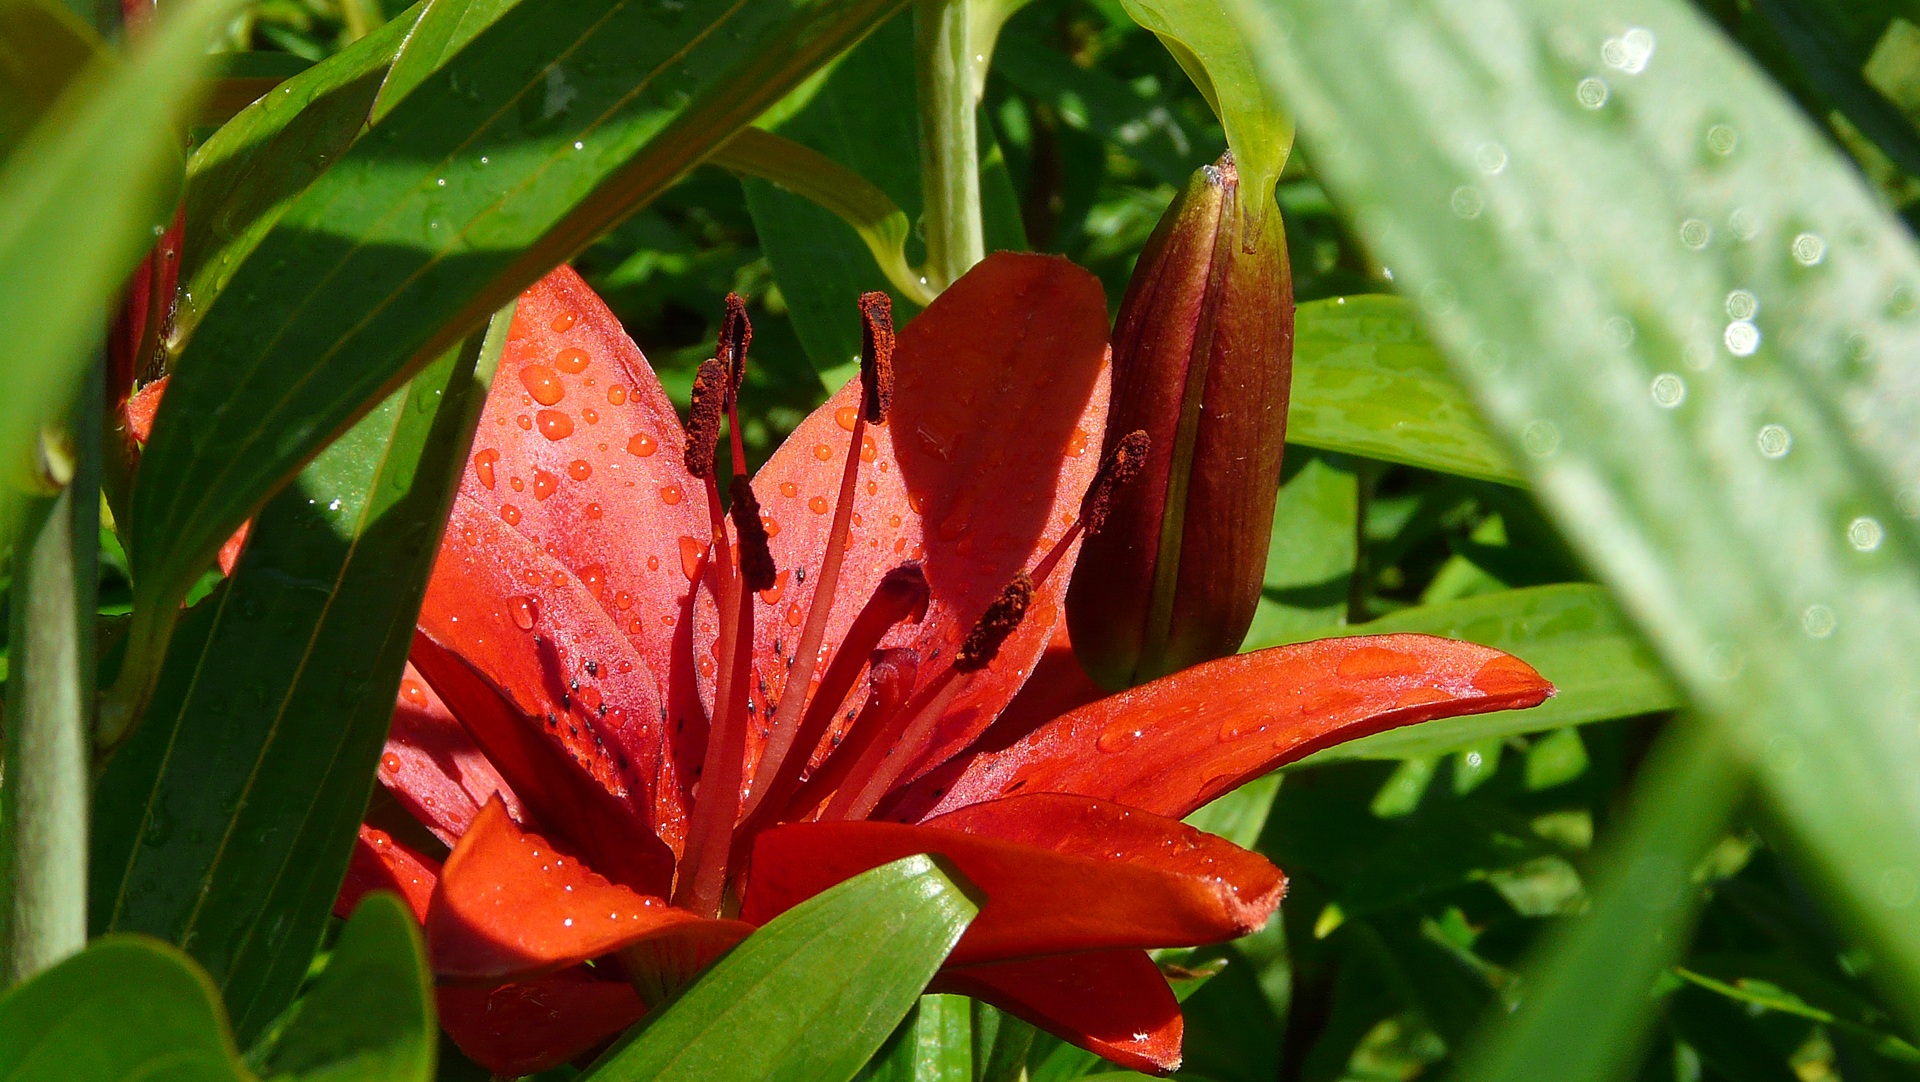
nature, grass, plant, leaf, flower, petal, green, red, botany, garden, flora, wildflower, flowers, close up, lily, the sun, daylily, macro photography, flowering plant, rain drops, blooming flowers, red lilies, orange lily, plant stem, land plant